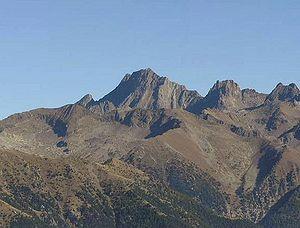
Le mont Argentera est le point culminant du massif du Mercantour-Argentera, dans la province de Coni qui fait partie de la région du Piémont en Italie.
Les Alpes occidentales sont une partie des Alpes comprenant notamment les Alpes maritimes, les Alpes ligures, les Alpes cottiennes, les Alpes grées et diverses Préalpes. Leur sommet le plus élevé est le mont Blanc, à 4 809 m.